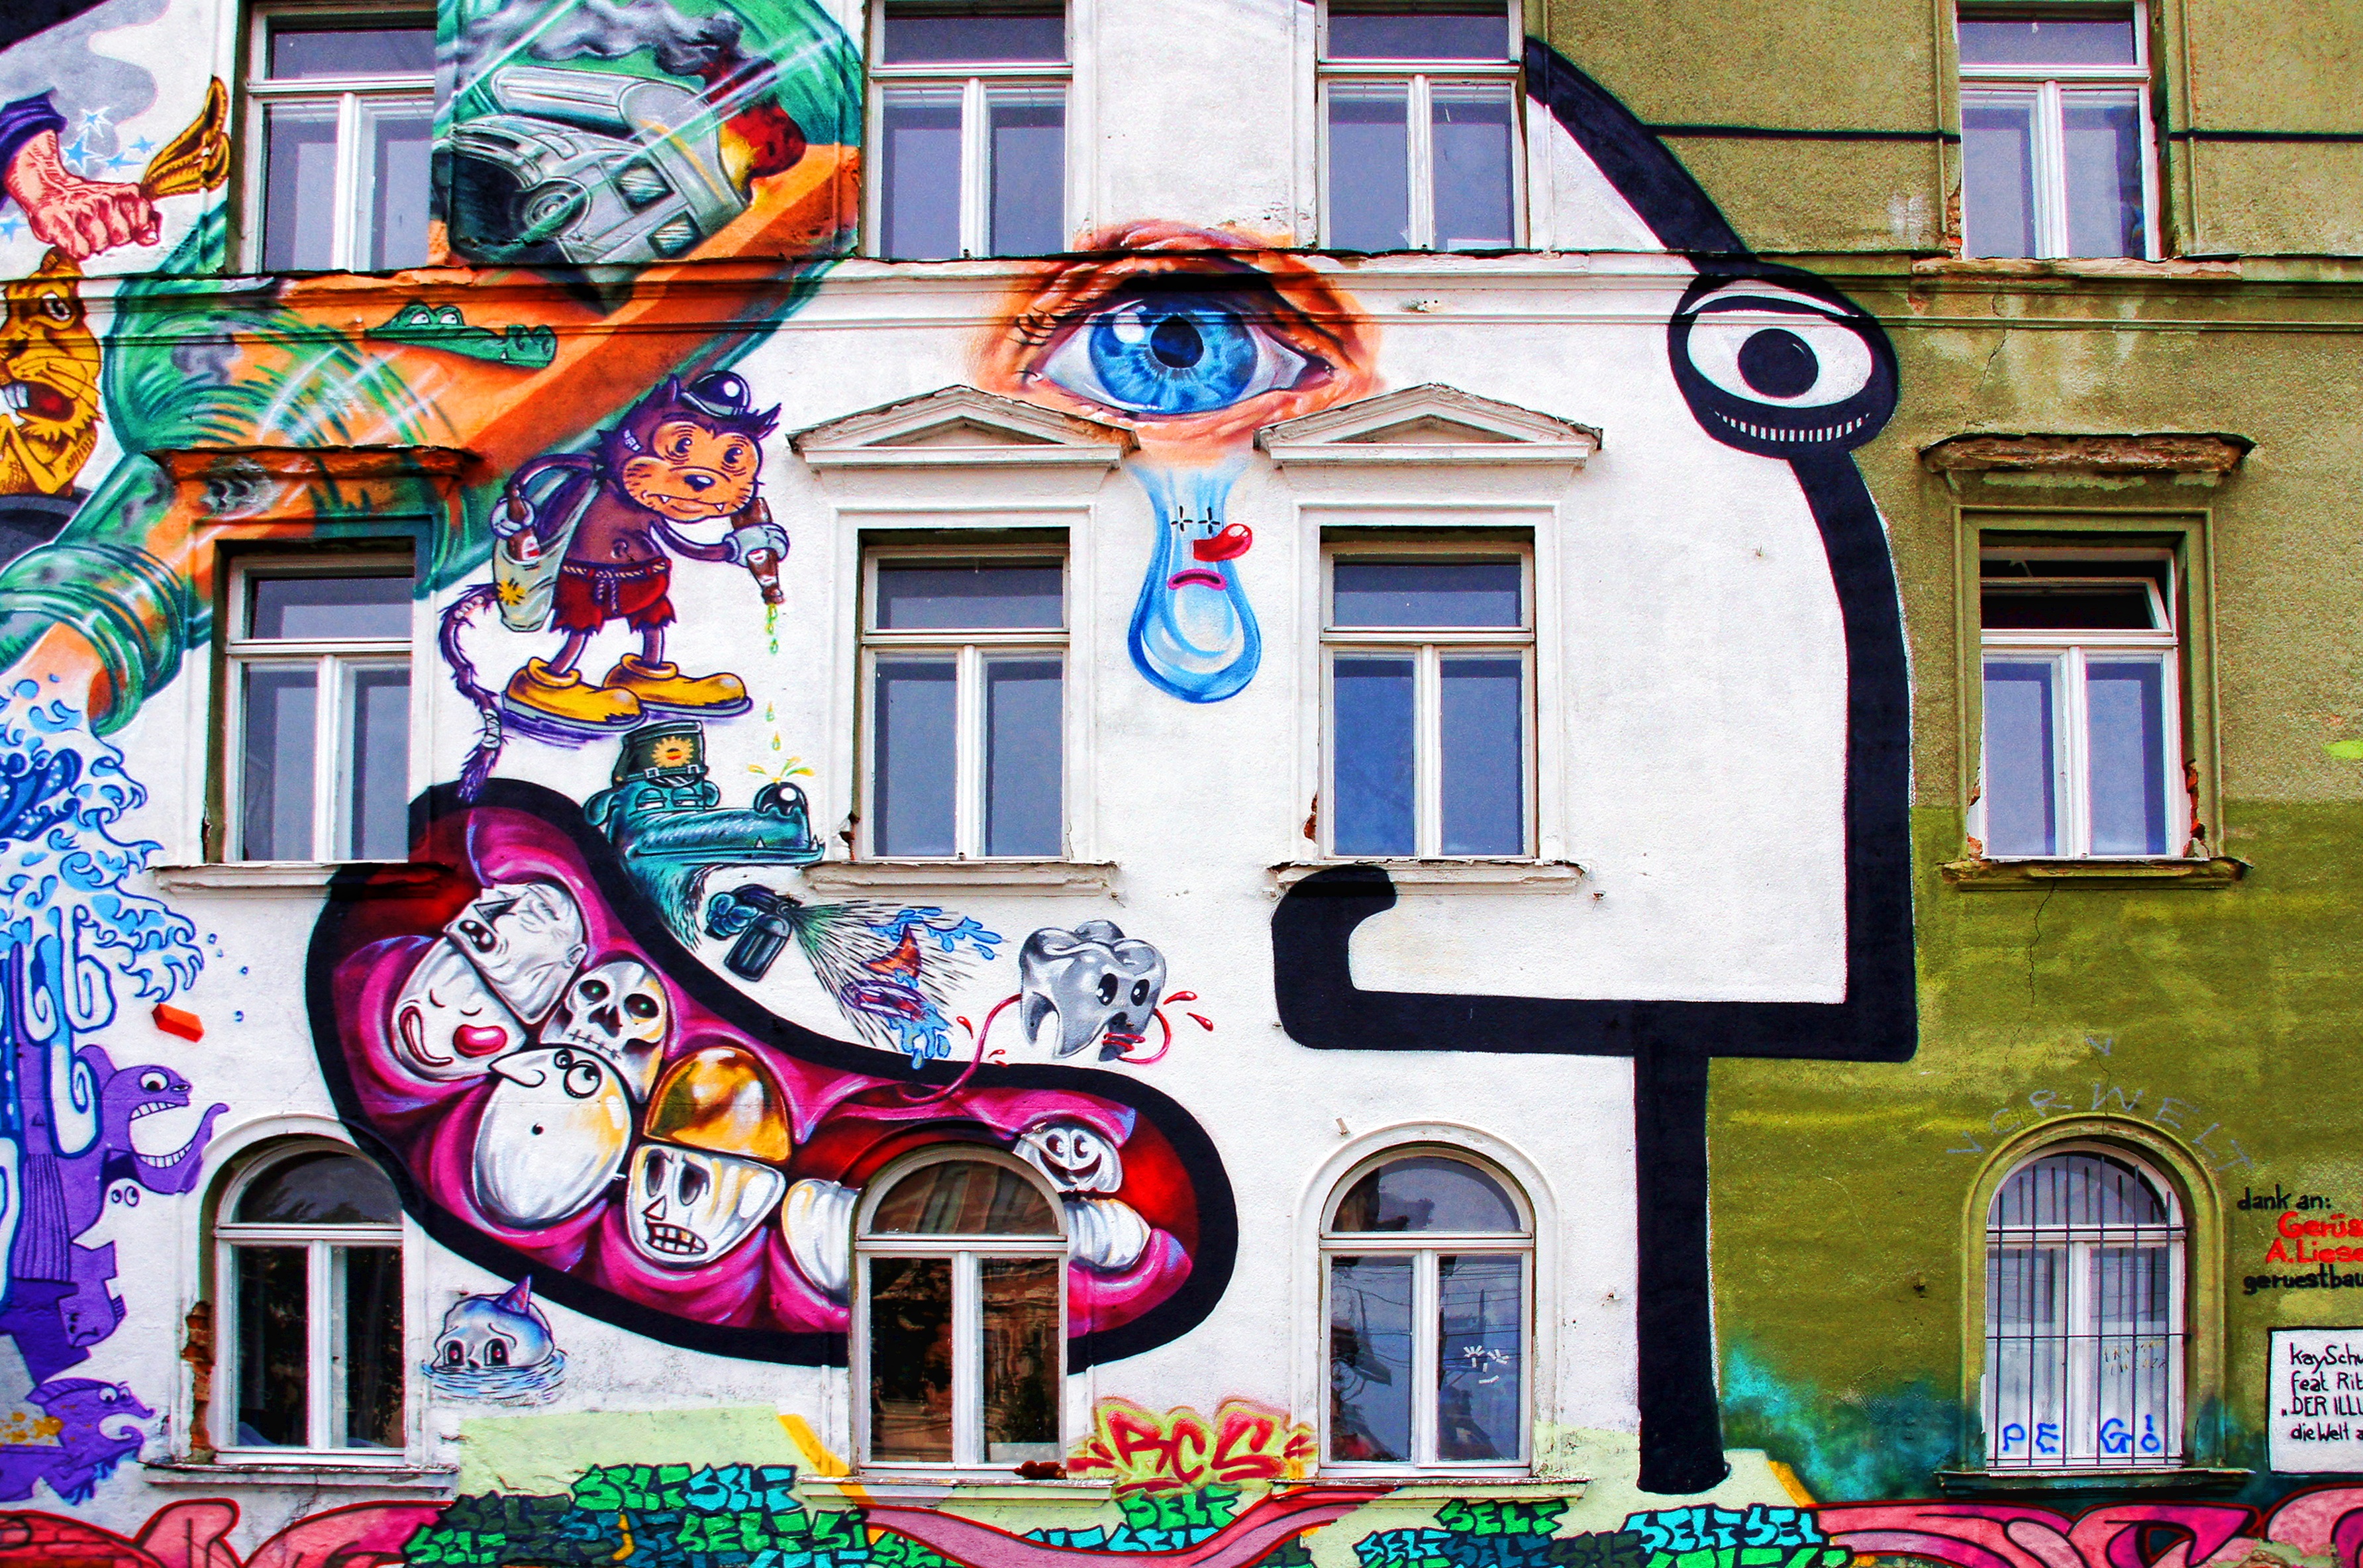
window, home, spray, color, facade, graffiti, painting, art, mural, leipzig, wall painting, sprayer, hauswand, plagwitz